Bye-Bye Jupiter

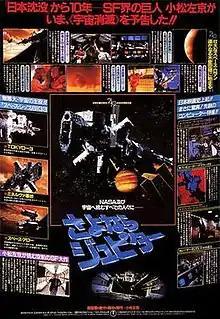

is a 1984 Japanese science fiction film directed by Sakyo Komatsu and Koji Hashimoto and co-produced and written by Komatsu. An early draft of the film's story was novelized by Komatsu two years prior to its release as "Sayonara Jupiter," which won the 1983 Seiun Award. Akihiko Hirata made his final film appearance in the film.